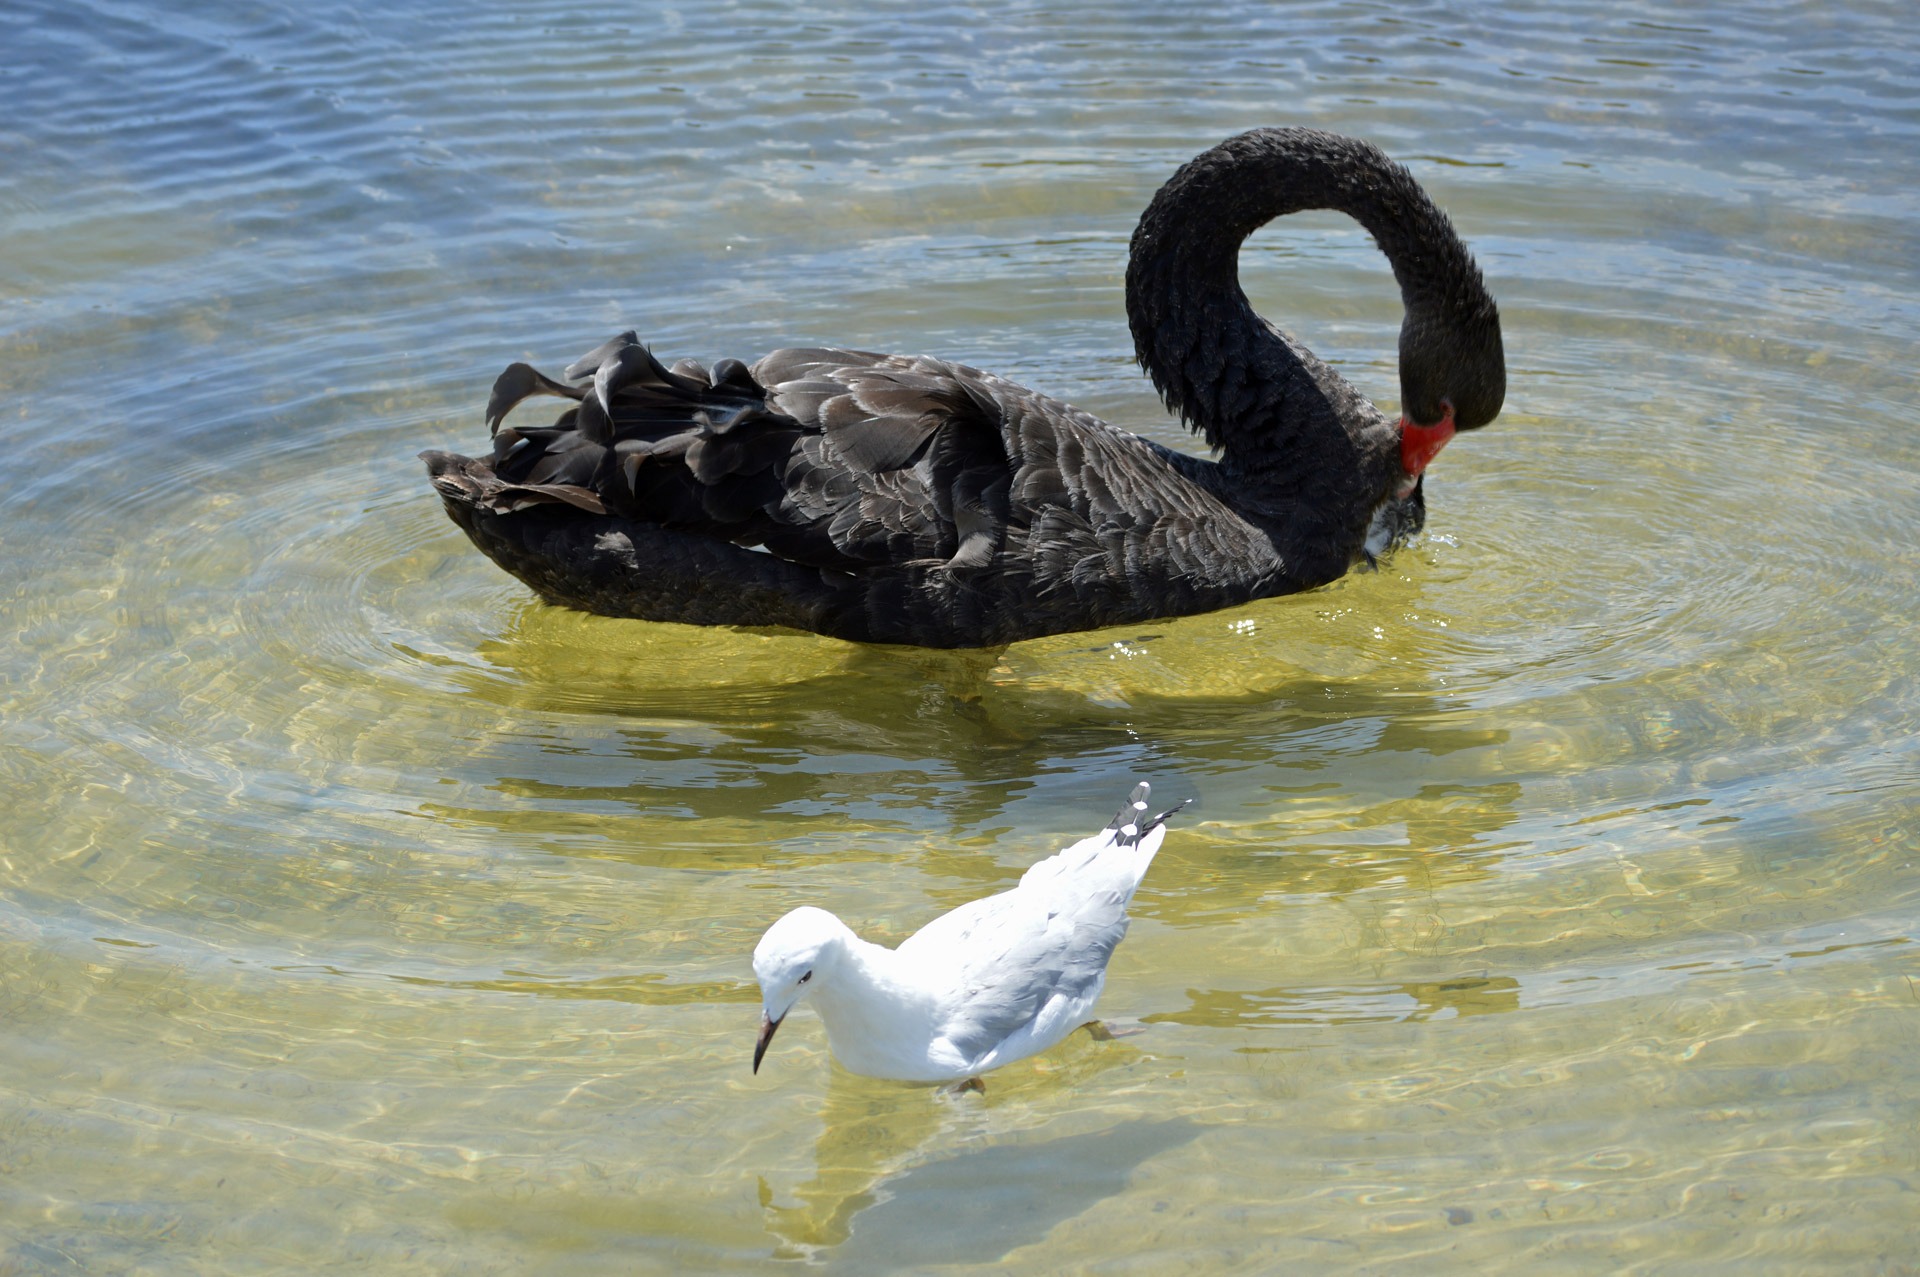
water, bird, wing, seagull, ripple, wildlife, reflection, beak, fauna, birds, swan, duck, vertebrate, waterfowl, water bird, black swan, ducks geese and swans